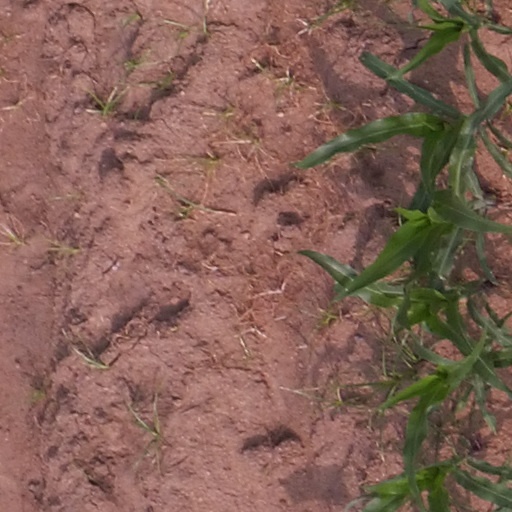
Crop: maize; corn